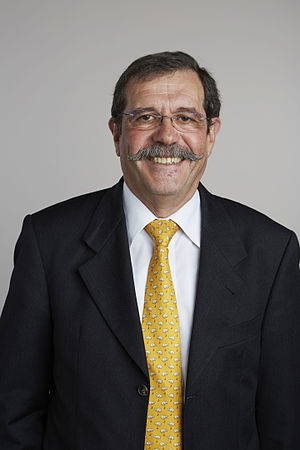
Alain Aspect
Alain Aspect er en fransk fysiker, som har udført eksperimenter der er centrale for forståelse af kvantemekanikken.